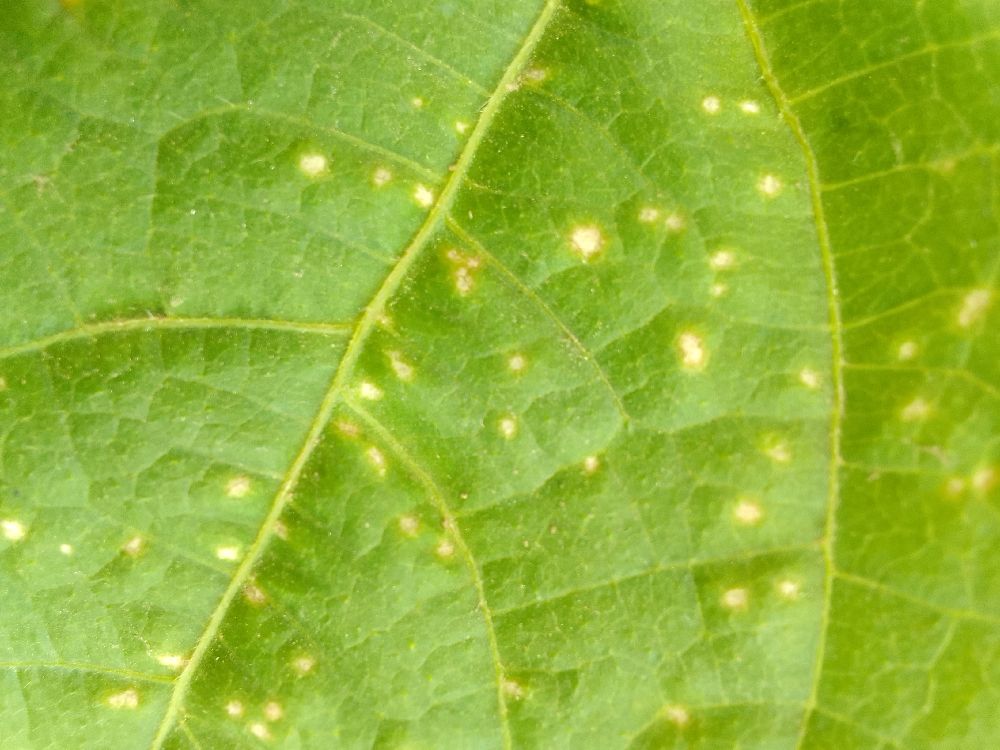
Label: rust